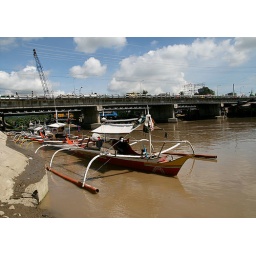
Fishing boats dock along Davao River near Bankerohan bridge in Davao City. Keith Bacongco / AKP Images